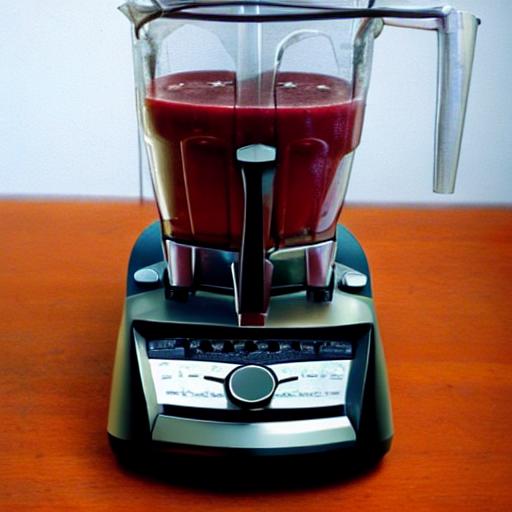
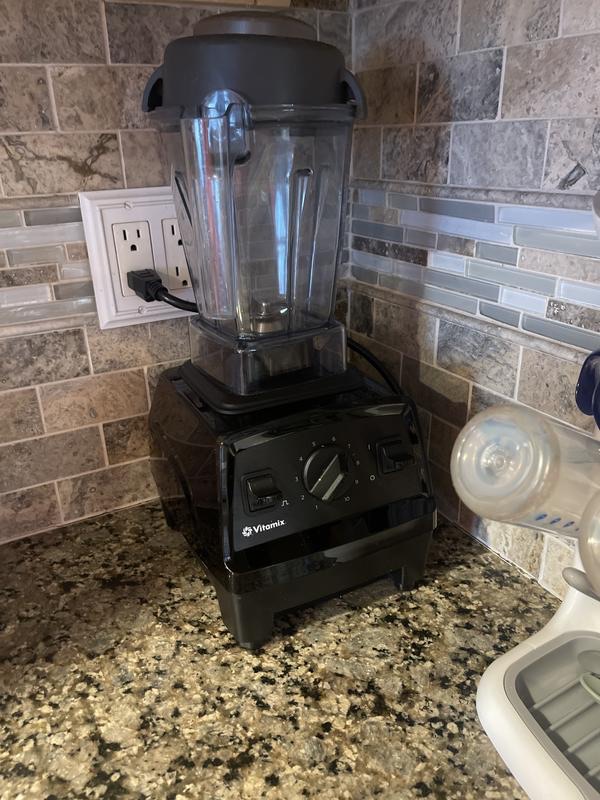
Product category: items_blender
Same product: no